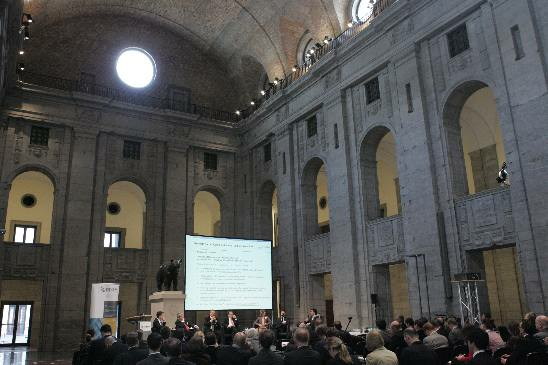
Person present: Yes